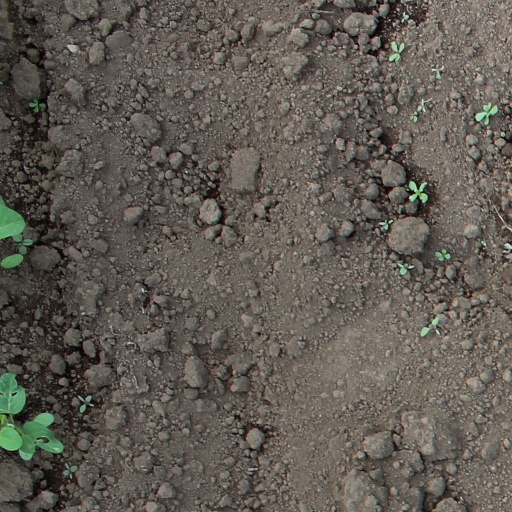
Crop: soybean